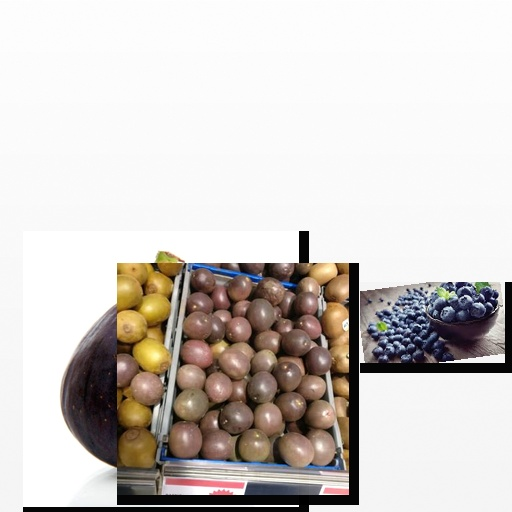
Food items: blueberry, passion_fruit, fig